Opsin

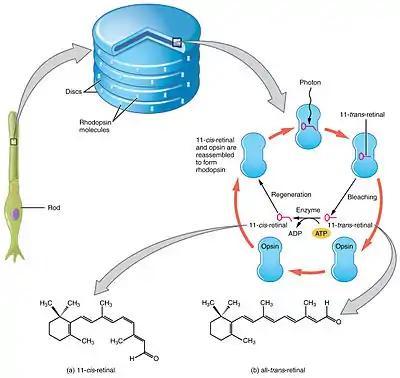
The retinal molecule inside an opsin protein absorbs a photon of light. Absorption of the photon causes retinal to change from its 11-cis-retinal isomer into its all-trans-retinal isomer. This change in shape of retinal pushes against the outer opsin protein to begin a signal cascade, which may eventually result in chemical signaling being sent to the brain as visual perception. The retinal is re-loaded by the body so that signaling can happen again.

Animal opsins are G-protein-coupled receptors and a group of proteins made light-sensitive via a chromophore, typically retinal. When bound to retinal, opsins become retinylidene proteins, but are usually still called opsins regardless. Most prominently, they are found in photoreceptor cells of the retina. Five classical groups of opsins are involved in vision, mediating the conversion of a photon of light into an electrochemical signal, the first step in the visual transduction cascade. Another opsin found in the mammalian retina, melanopsin, is involved in circadian rhythms and pupillary reflex but not in vision. Humans have in total nine opsins. Beside vision and light perception, opsins may also sense temperature, sound, or chemicals.